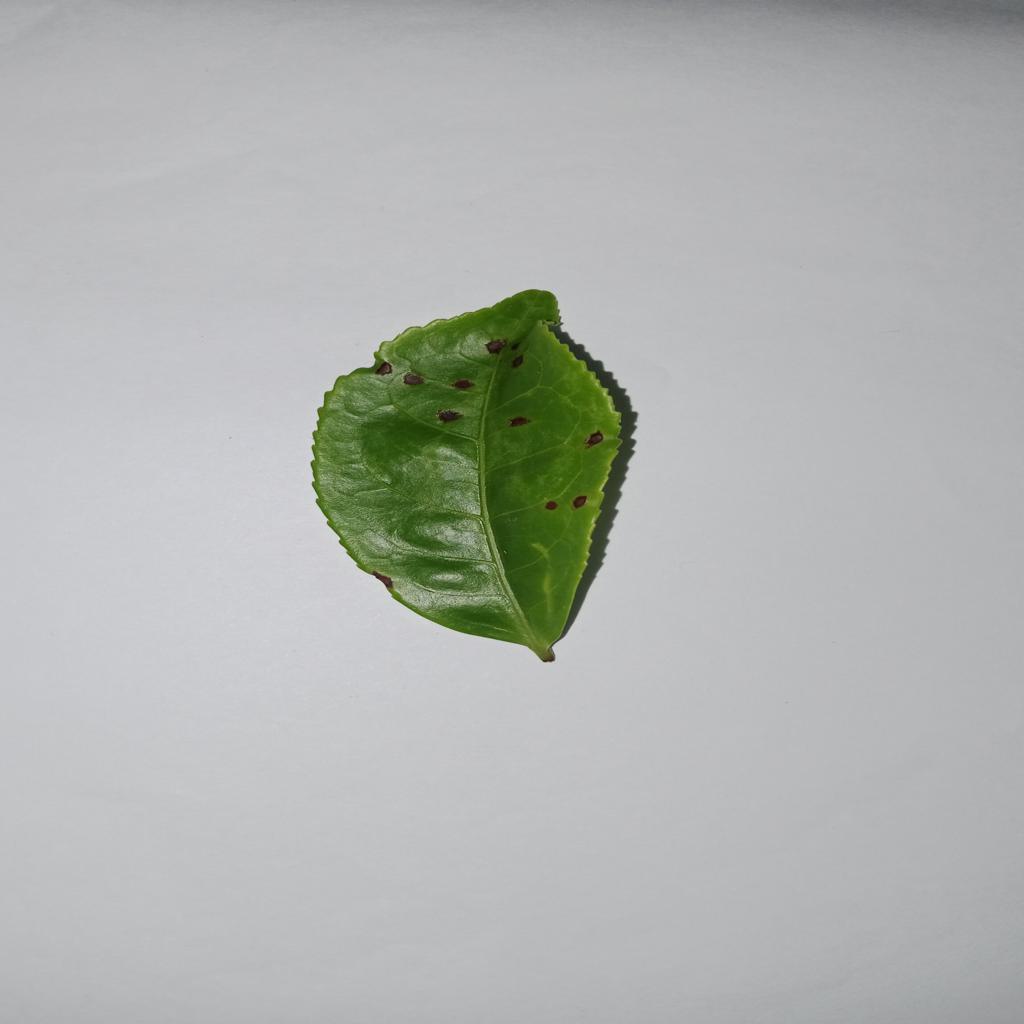
Label: Tea red scab